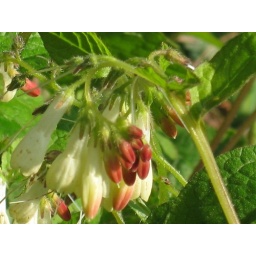
The pinky orange of the new buds against the white of the open flowers is a lovely sight.